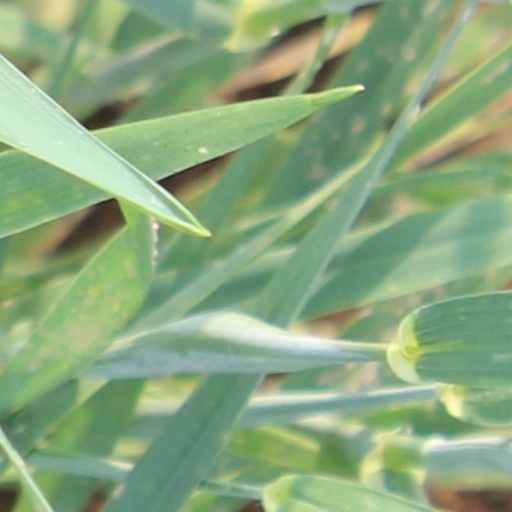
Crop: wheat